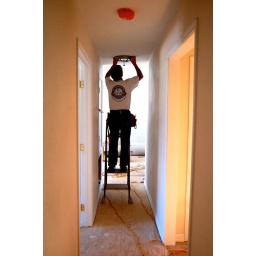
The Fuller Center celebrated five years of building houses with five home-building projects in Louisiana. Learn more here: fullercenter.org/special-projects/5th-anniversary-build